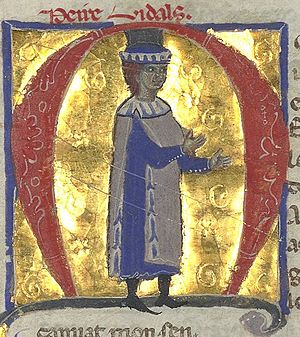
Peire Vidal
Peire Vidal.
Peire Vidal var en fransk troubadour.